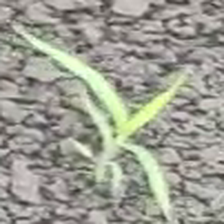
Weed species: Digitaria_SP_(Digitaria Sanguinalis )